ZSD Nysa

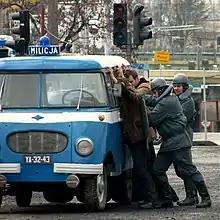
Nysa 501 T in "Black Thursday" film about the Polish protests of 1970

The peak of its popularity was in the 1970s, with 18,200 made in 1978. In the 1980s the production decreased. When Poland became a democracy again in 1989 the future was bleak for the Nysa. Development work had been minimal for the past 20 years. Most customers, including the Police, chose more modern, faster and safer vans of Western manufacturers, that became widely imported instead. The production was closed in 1994, after manufacturing 380,575 vehicles.